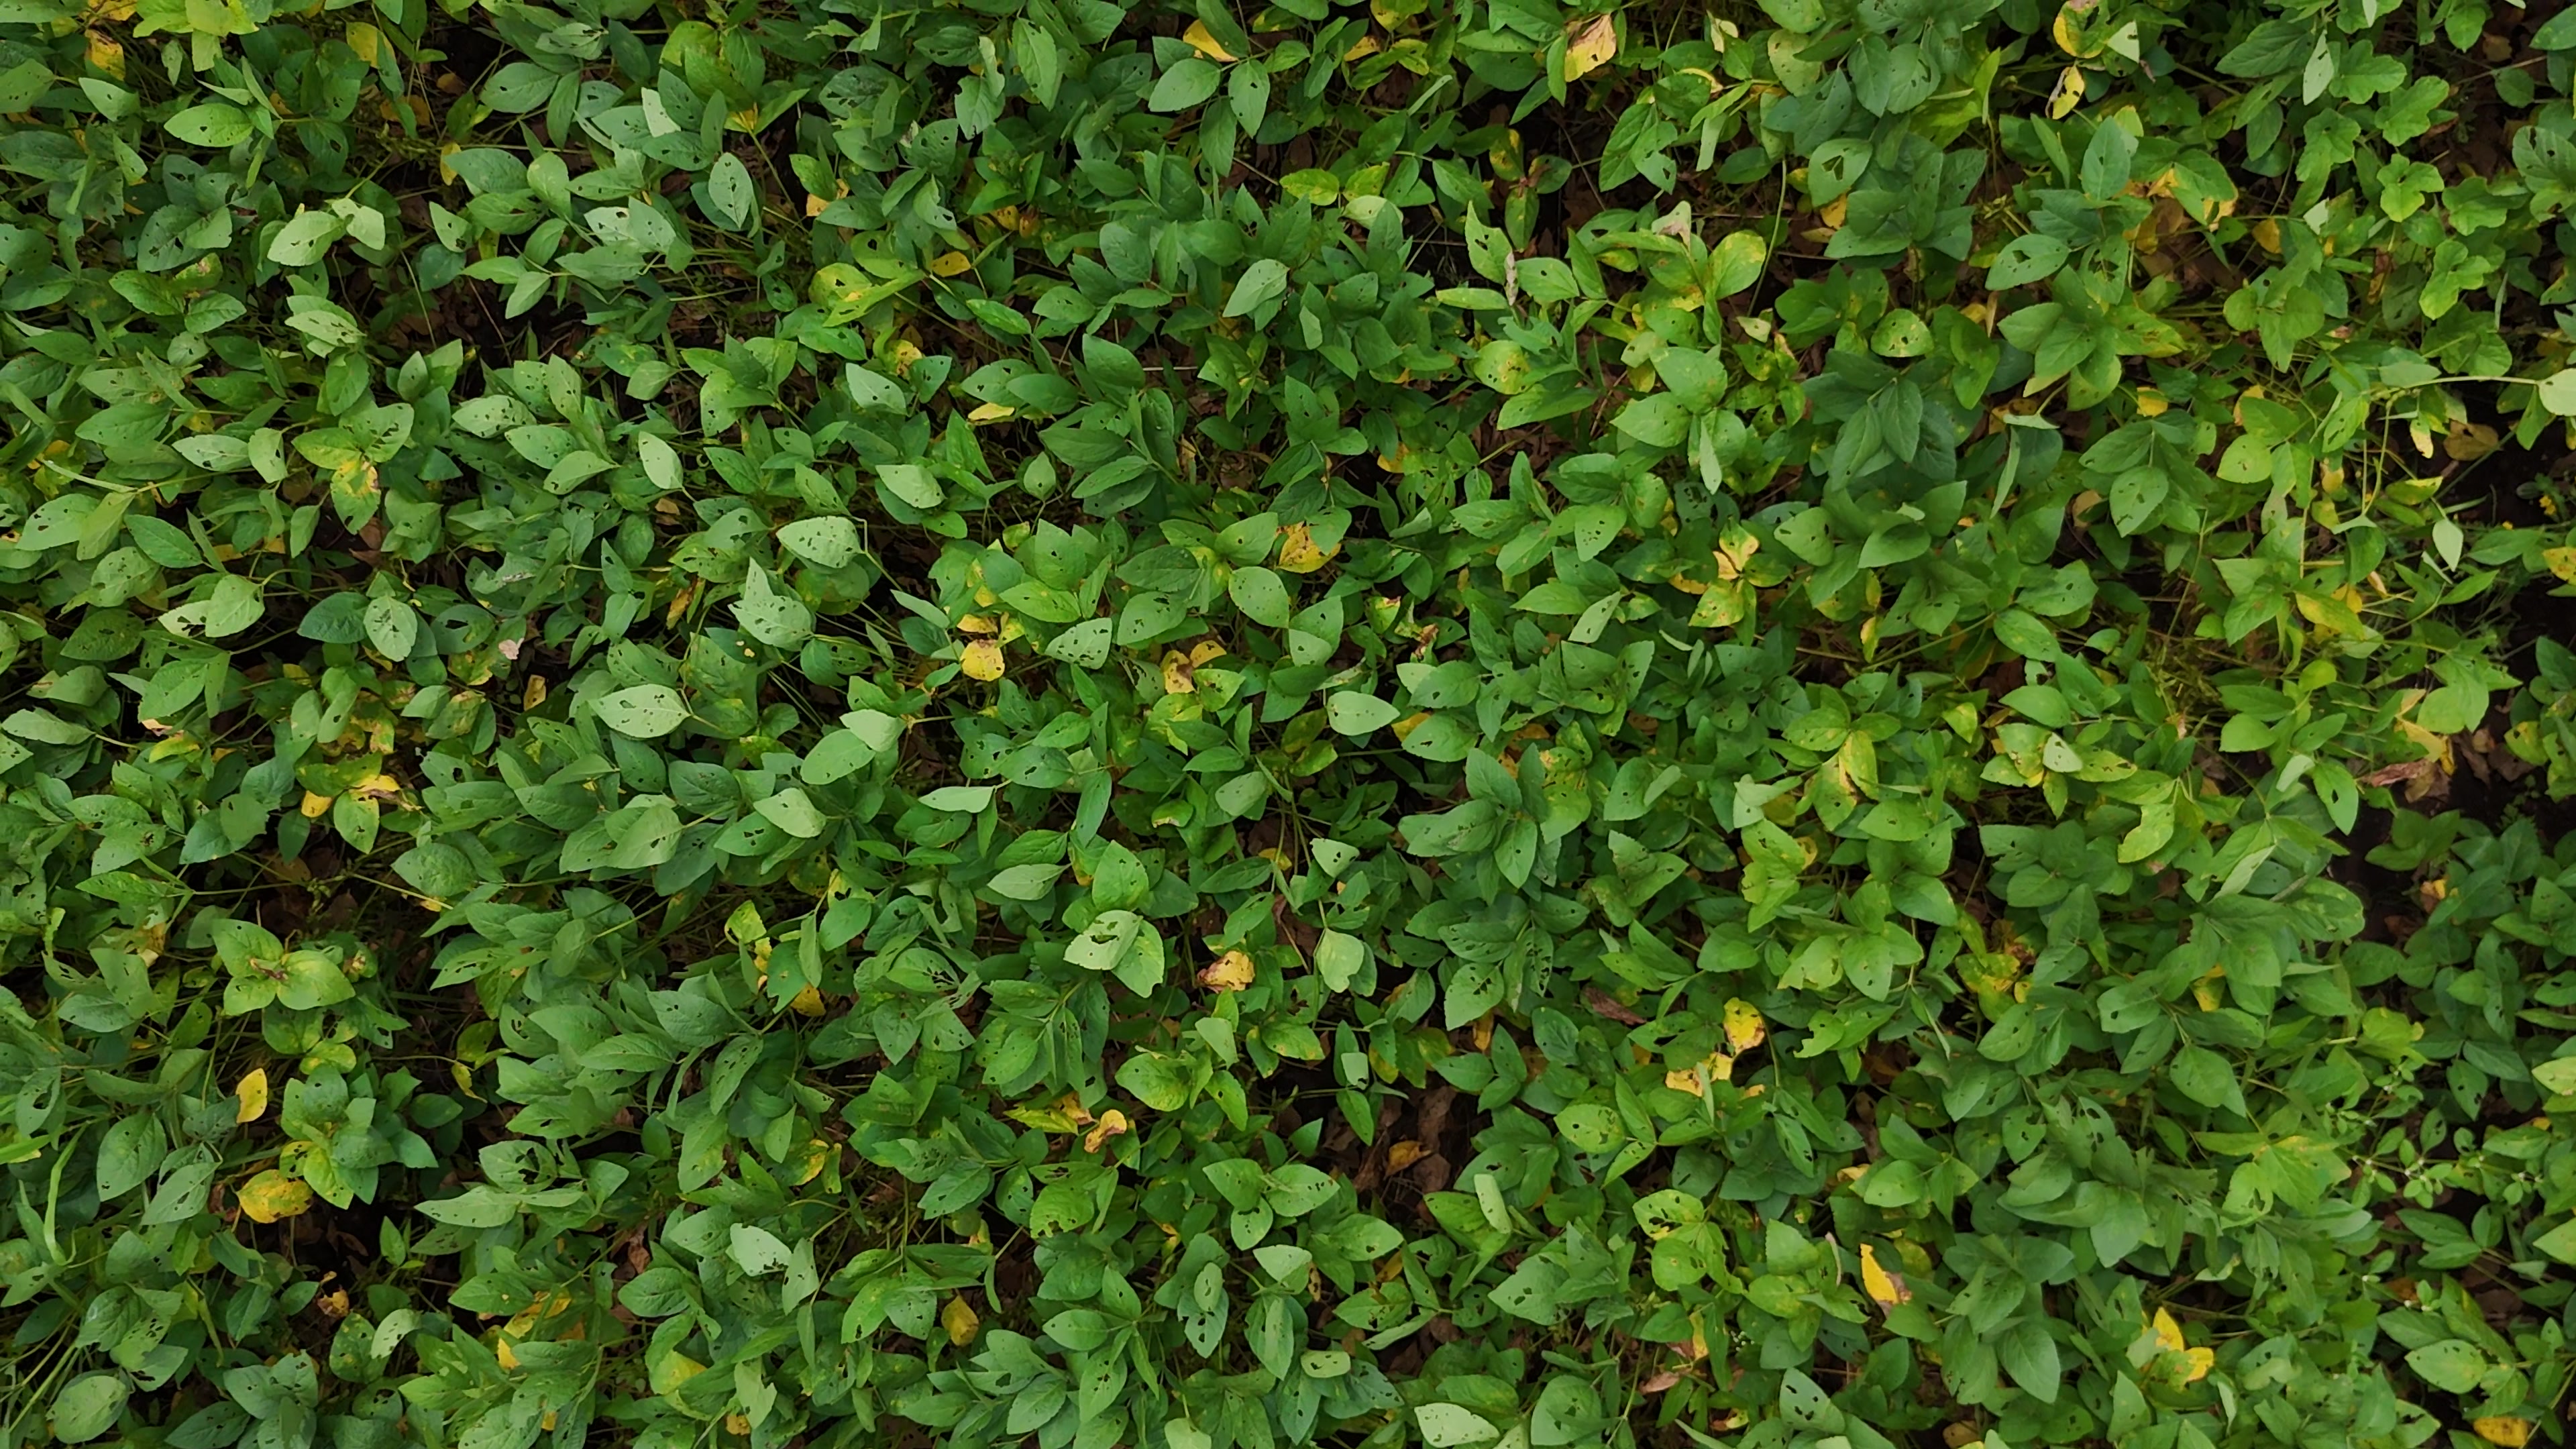
Label: Rust